MÁVAG Héja

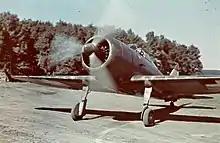
A Héja I in 1942

The first seven MÁVAG Héja Is were sent to the Eastern Front on an experimental basis during the summer/autumn of 1941. Flying alongside the Fiat CR.32s of 1/3 Fighter Company, the Héja I pilots claimed eight kills for one loss during three months of combat against the Soviet Air Force. In the summer of 1942, the Hungarian Air Force contributed with its 1st "Repülőcsoport" (aviation detachment) to the German offensive "Fall Blau". 1/1 Fighter Group (1./I "Vadász Osztály"), equipped with 13 Héja Is, reached its first front base near Kursk on 2 July. By 3 August, 2/1 FS joined the other Hungarian fighter unit that had moved to Ilovskoye airfield. The task of 2/1 was to escort short-range reconnaissance aircraft, while 1/1 would support bombing missions.